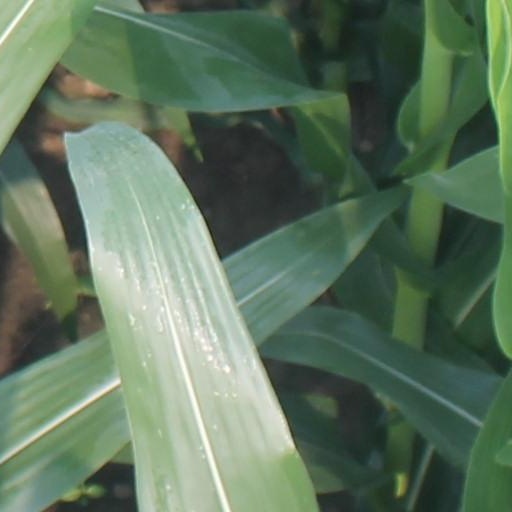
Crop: maize; corn